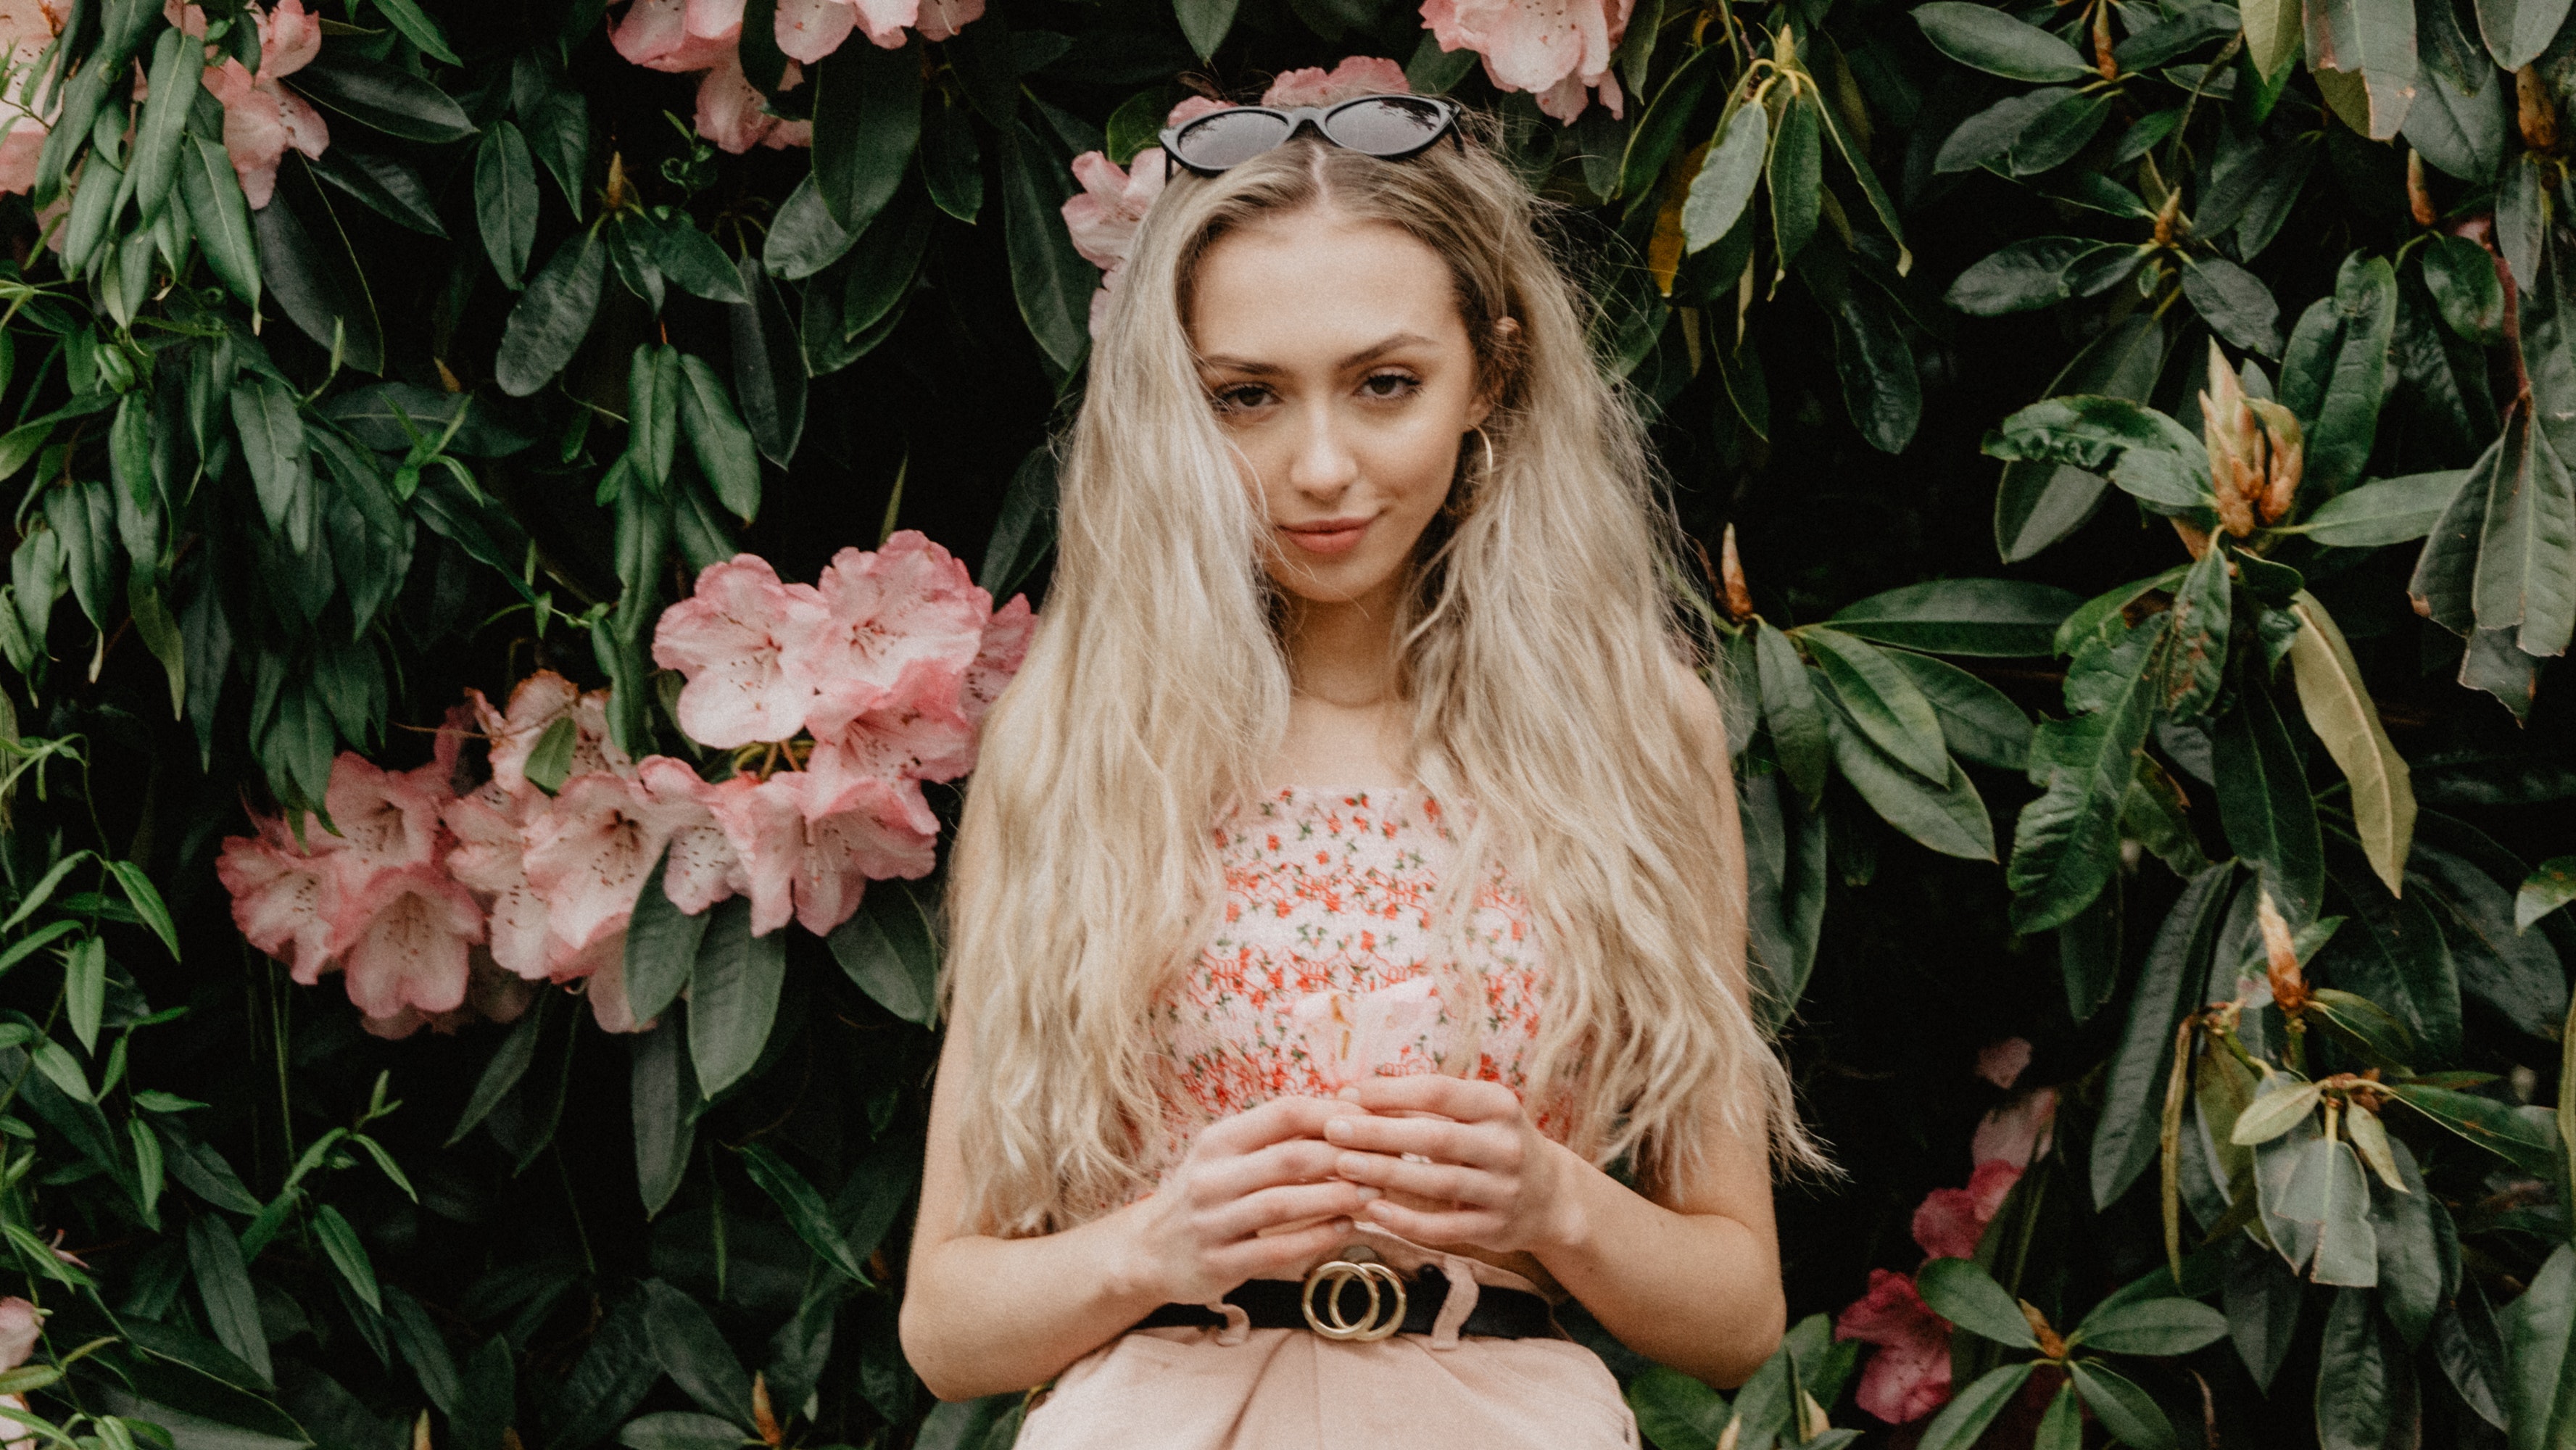
flower, beauty, human hair color, girl, lady, blond, flora, leaf, plant, long hair, spring, tree, photo shoot, grass, brown hair, model, autumn